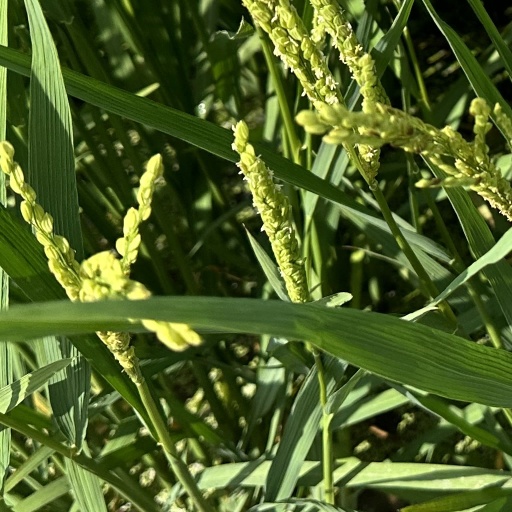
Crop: rice